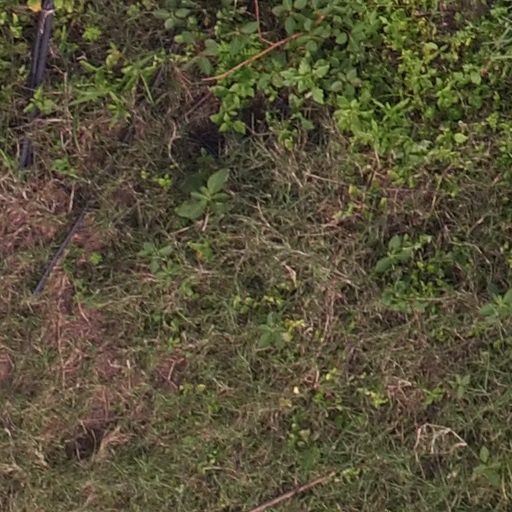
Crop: maize; corn